Filey

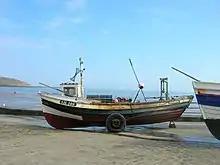
Fishing boats on the Sea-front

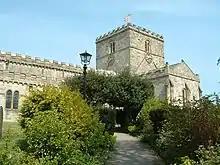
St Oswald's Church

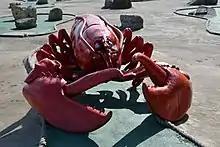
The Lobster sculpture

to the south of the town served the former Butlins holiday camp. The camp has since been re-developed into a 600-home holiday housing development, The Bay Filey. It is one of the largest coastal developments of this kind in the UK and the first homes were completed in 2007.